Johannes Hoff

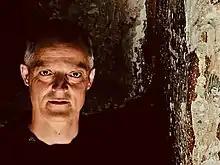
Hoff in 2015

Before holding the Professorship for Systematic Theology at Innsbruck, succeeding Karl Rahner, Hoff served as Professor of Philosophical Theology at Heythrop College, University of London, at University of Wales Trinity Saint David (previously University of Wales, Lampeter), and was Assistant Professor at the Faculty of Catholic Theology at the Eberhard Karls University of Tübingen.